Arley Hall

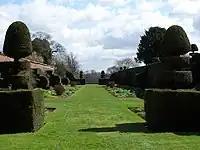
Herbaceous Border in autumn, looking to the east

The first gardens were created in the 18th century by Sir Peter Warburton, 4th Baronet, who developed pleasure grounds, a walled kitchen garden and a landscape park. Sir Peter Warburton, 5th Baronet, enlarged the park and engaged William Emes to develop a plan for the park and gardens. These gardens were mainly to the east of the house. In the 19th century Rowland and Mary Egerton-Warburton began to develop the area to the west of the house as pleasure gardens. The new features included a ha-ha designed by George Latham. The present gardens are much as the Egerton-Warburtons designed them. During the Second World War and for some years afterwards, the gardens were used to provide food for the house, and a skeleton staff prevented the pleasure gardens from total decay. In 1960 the gardens were opened to the public. They continue to be maintained in the style of a pre-war country house garden.